Wild Wheels

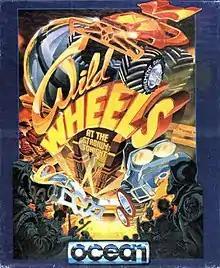

"Wild Wheels" is a game in which two teams of five cars equipped for arena combat play a sport that involves moving a huge metal ball into an opponent's goal to score.